Payal (film)

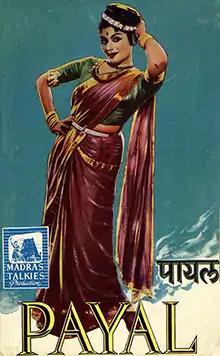
Poster

Payal is a 1957 Indian Hindi-language film, directed by Joseph Thaliath Jr. A remake of the director's own Tamil film "Mallika" (1957), "Payal" stars Padmini and Sunil Dutt in the lead roles. Baby Naaz, David, Ragini, Agha, Achala Sachdev and Meenu Mumtaz play supporting roles. The music was composed by Hemanta Mukherjee.